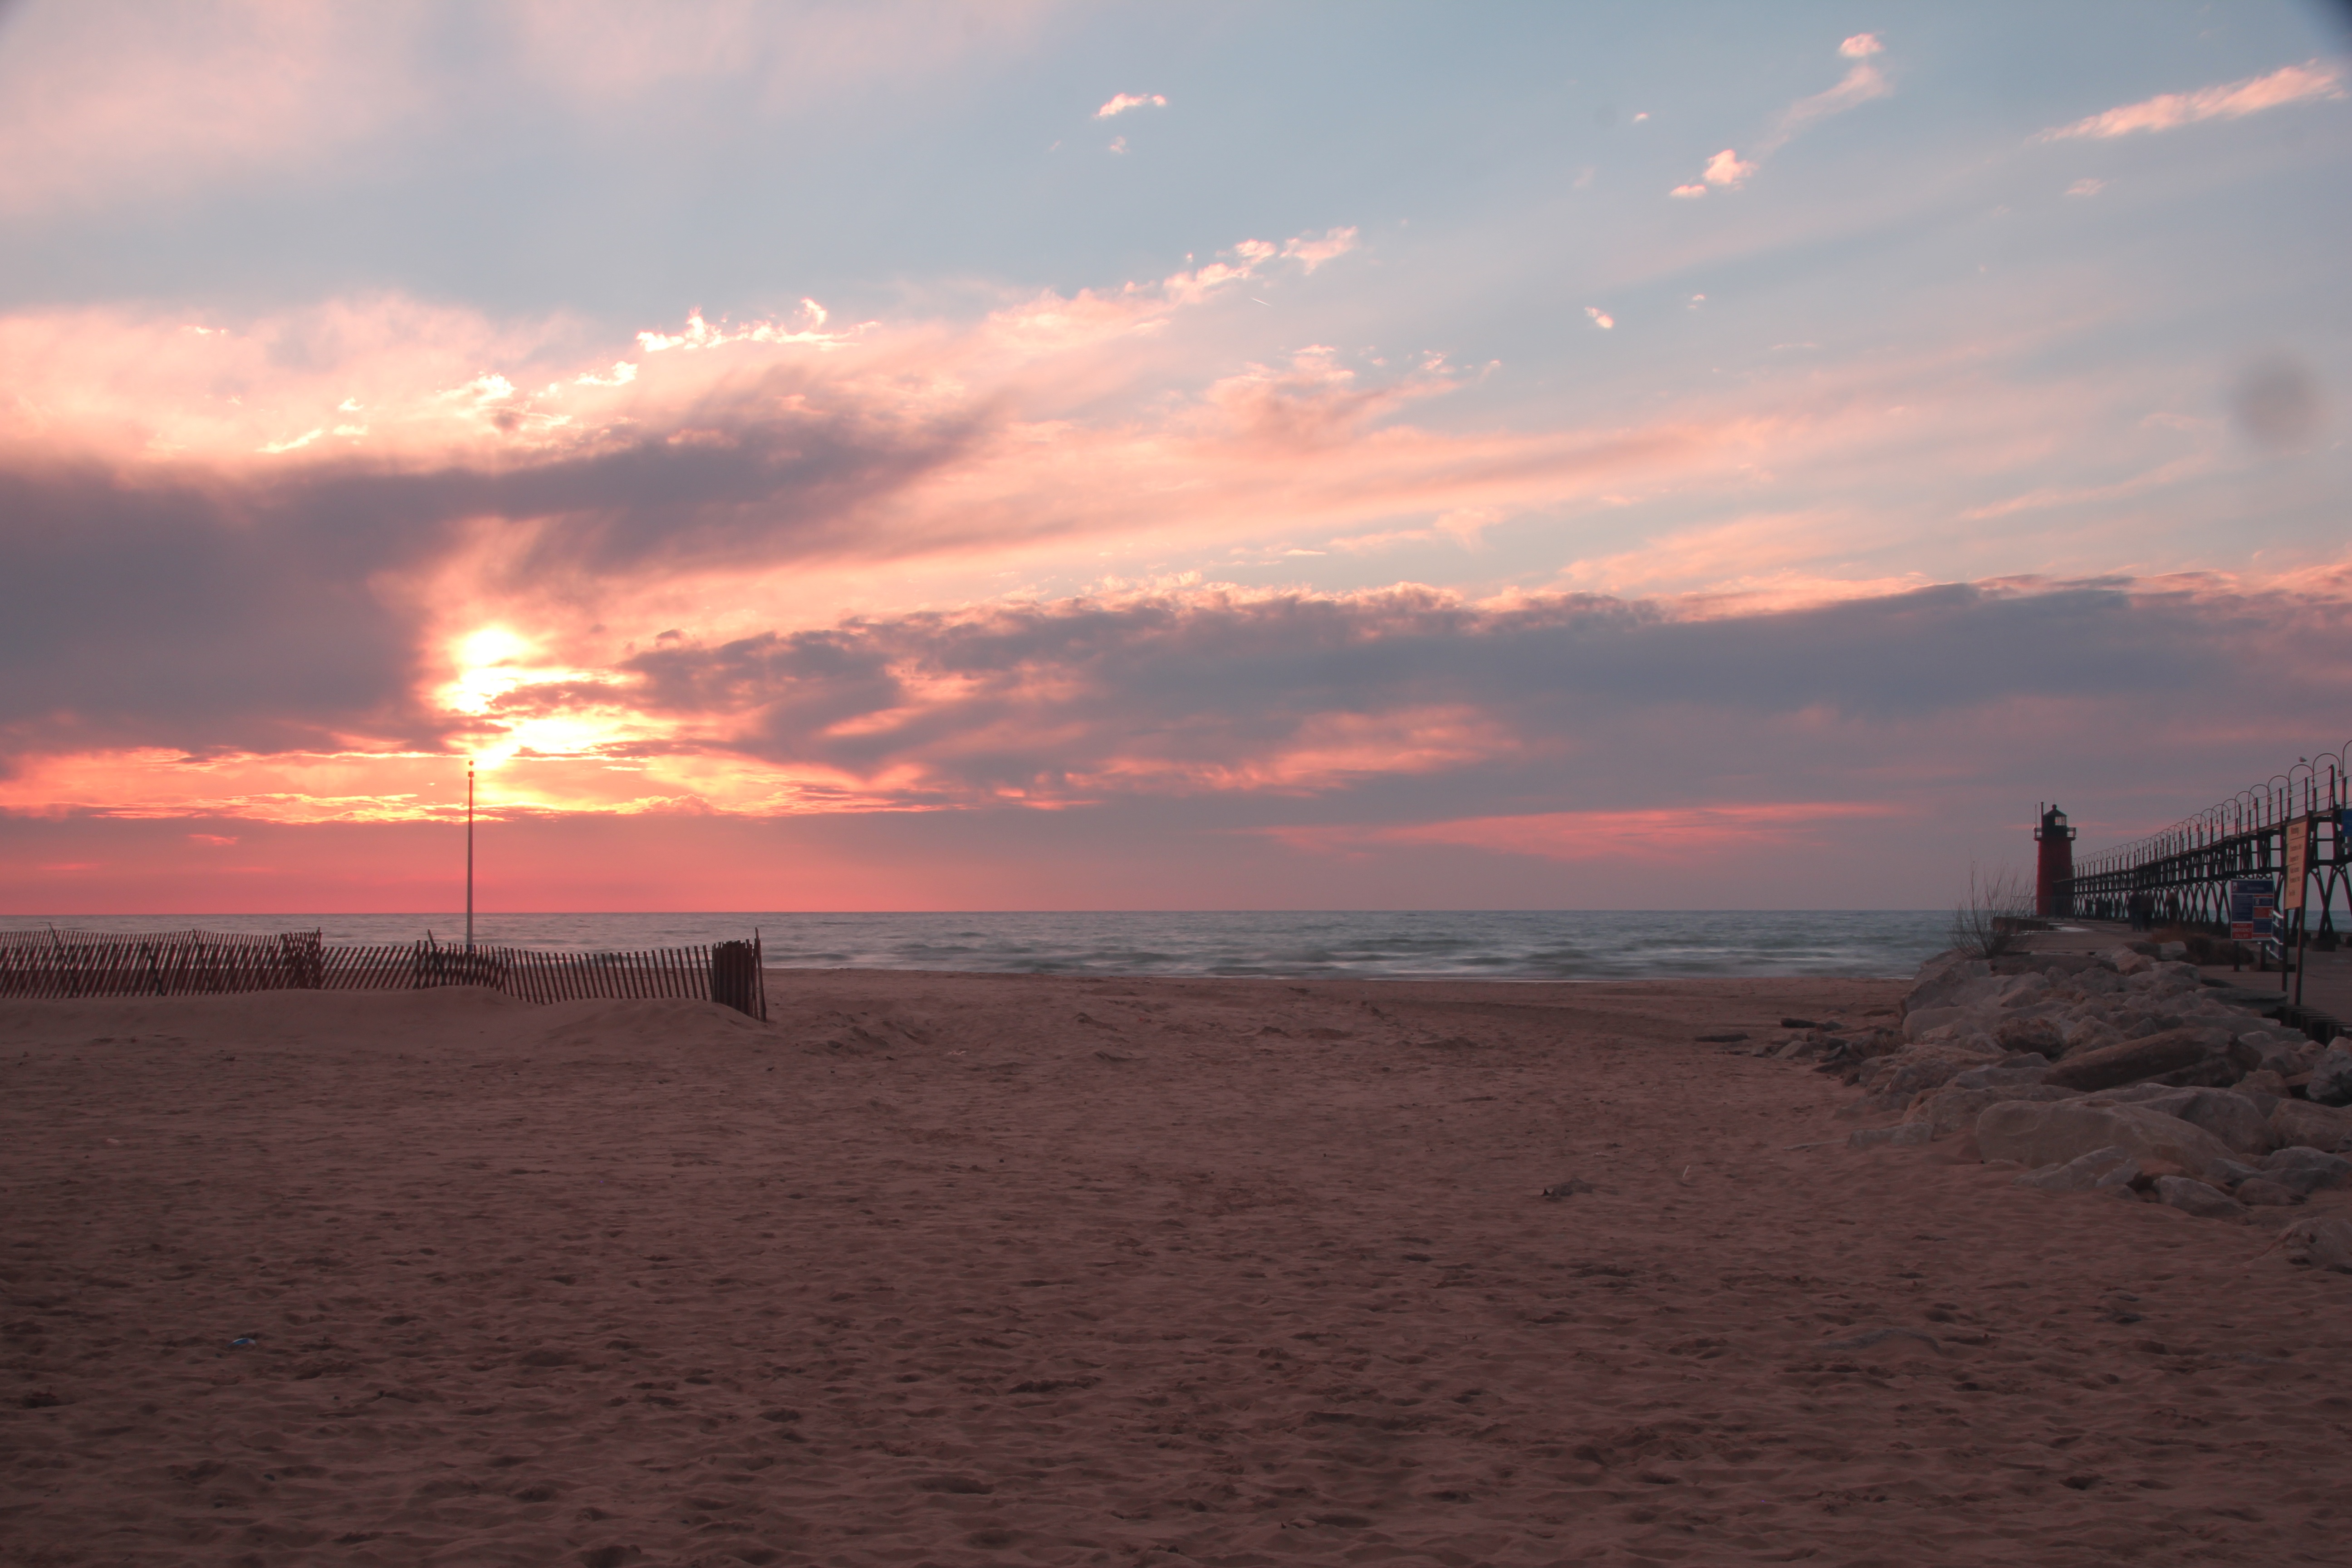
beach, landscape, sea, coast, water, sand, ocean, horizon, cloud, lighthouse, sky, sun, sunrise, sunset, sunlight, morning, shore, wave, dawn, dusk, evening, bay, beacon, body of water, afterglow, sin, wind wave